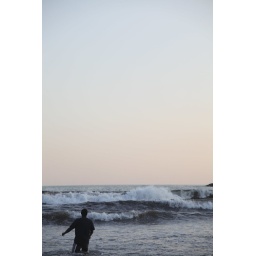
Man walking into ocean in Newport, Rhode Island